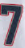
Number: 7